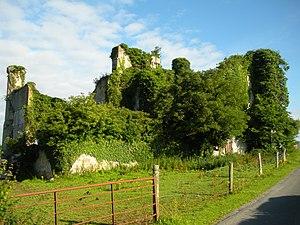
Le château de Moydrum est un château en ruines irlandais situé dans la localité de Moydrum, à l'extérieur de la ville d'Athlone, dans le comté de Westmeath.